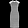
Label: Dress